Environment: real
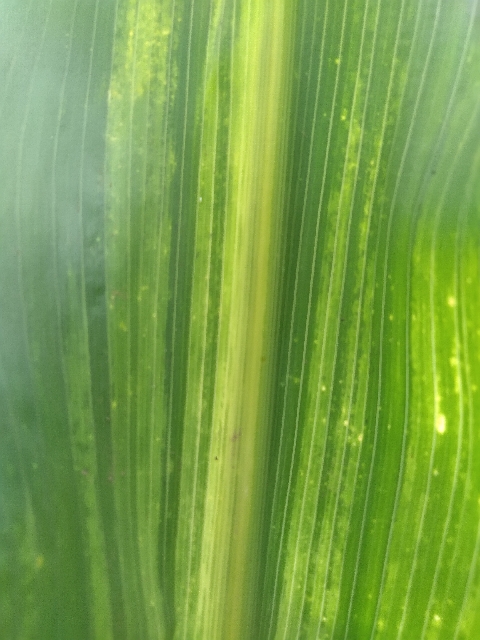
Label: lethal_necrosis